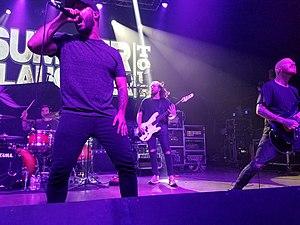
Erra est un groupe américain de metal progressif et de metalcore, originaire de Birmingham en Alabama, formé en 2009. Il est nommé d'après Erra, divinité mésopotamienne de la guerre et de la violence.